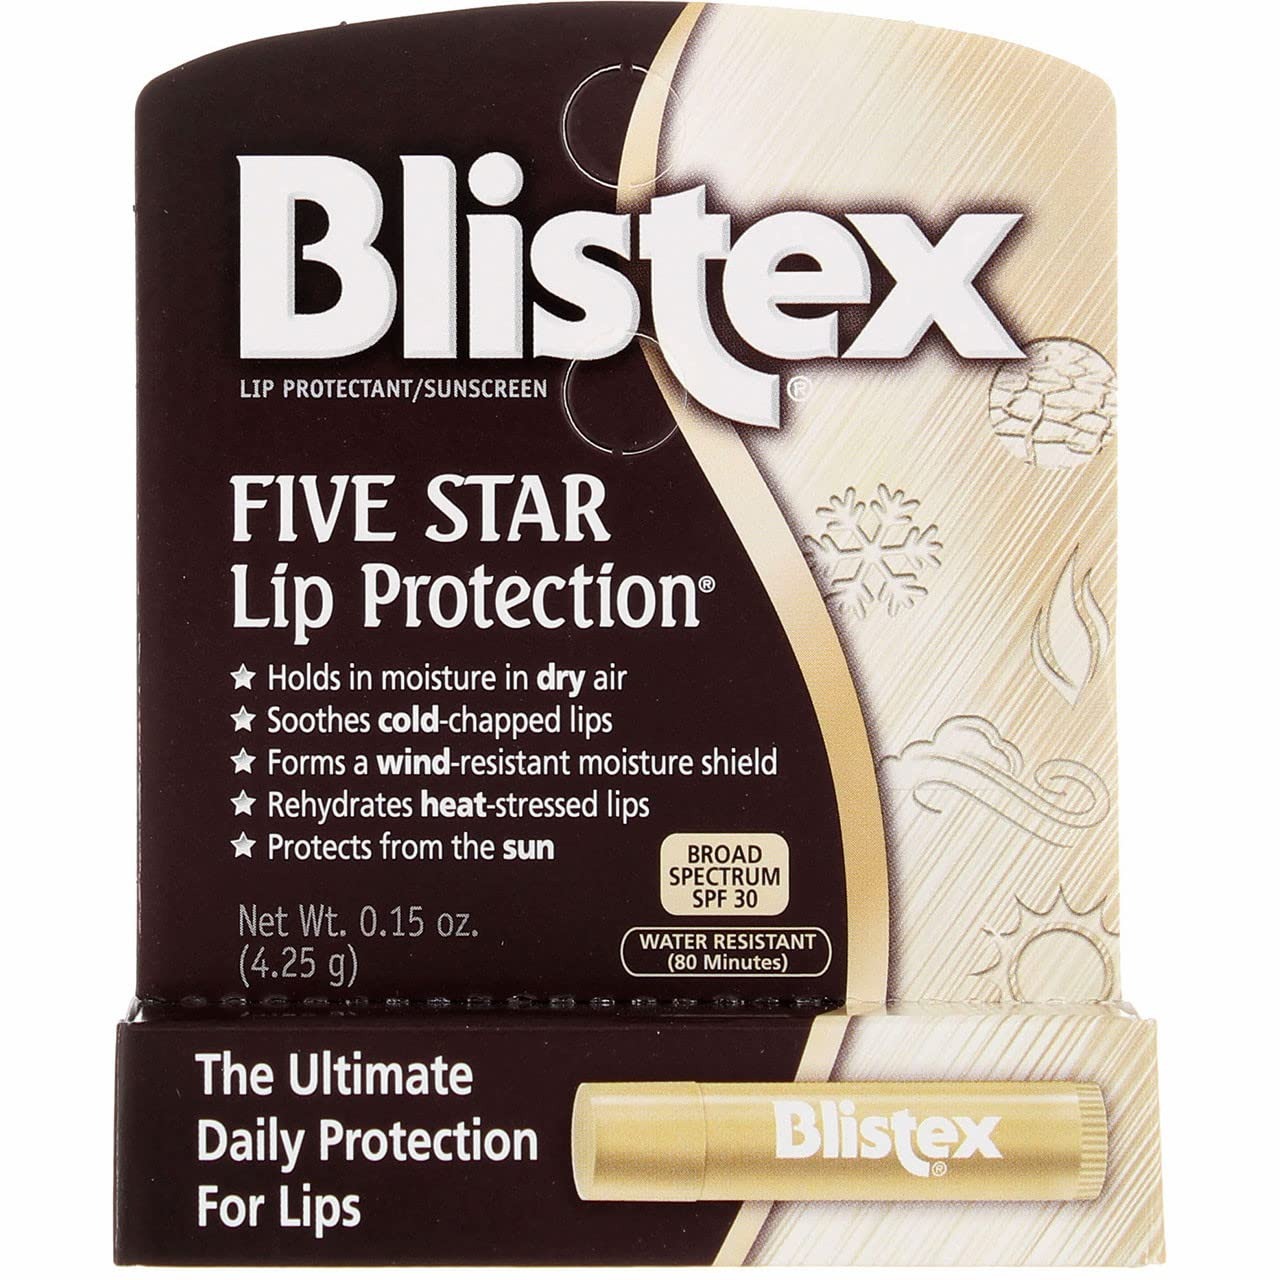
Item Name: Blistex Five Star Lip Protection SPF 30 0.15 oz (Pack of 12)
Bullet Point 1: Container Dimensions and Capacity: Packaged in a cylindrical plastic twist-up tube measuring approximately 2.6 inches (6.6 cm) in length and 0.6 inches (1.5 cm) in diameter, with a net weight of 0.15 ounce (4.25 g)
Bullet Point 2: Sun Protection Factor: Provides broad-spectrum protection against UVA and UVB rays
Bullet Point 3: Water Resistance Duration: Formulated to be water-resistant for up to 80 minutes as per sunscreen testing standards
Product Description: Blistex Five Star Lip Protection Balm provides SPF 30 broad-spectrum, helping to shield lips from UVA and UVB rays. It is formulated to resist heat, wind, and cold, making it suitable for various weather conditions. The balm contains moisturizing ingredients to help maintain lip hydration. It comes in a twist-up tube for convenient, on-the-go application. NDC Code(s): 10157-1171-1
Value: 1.8
Unit: Ounce

Price: 14.805